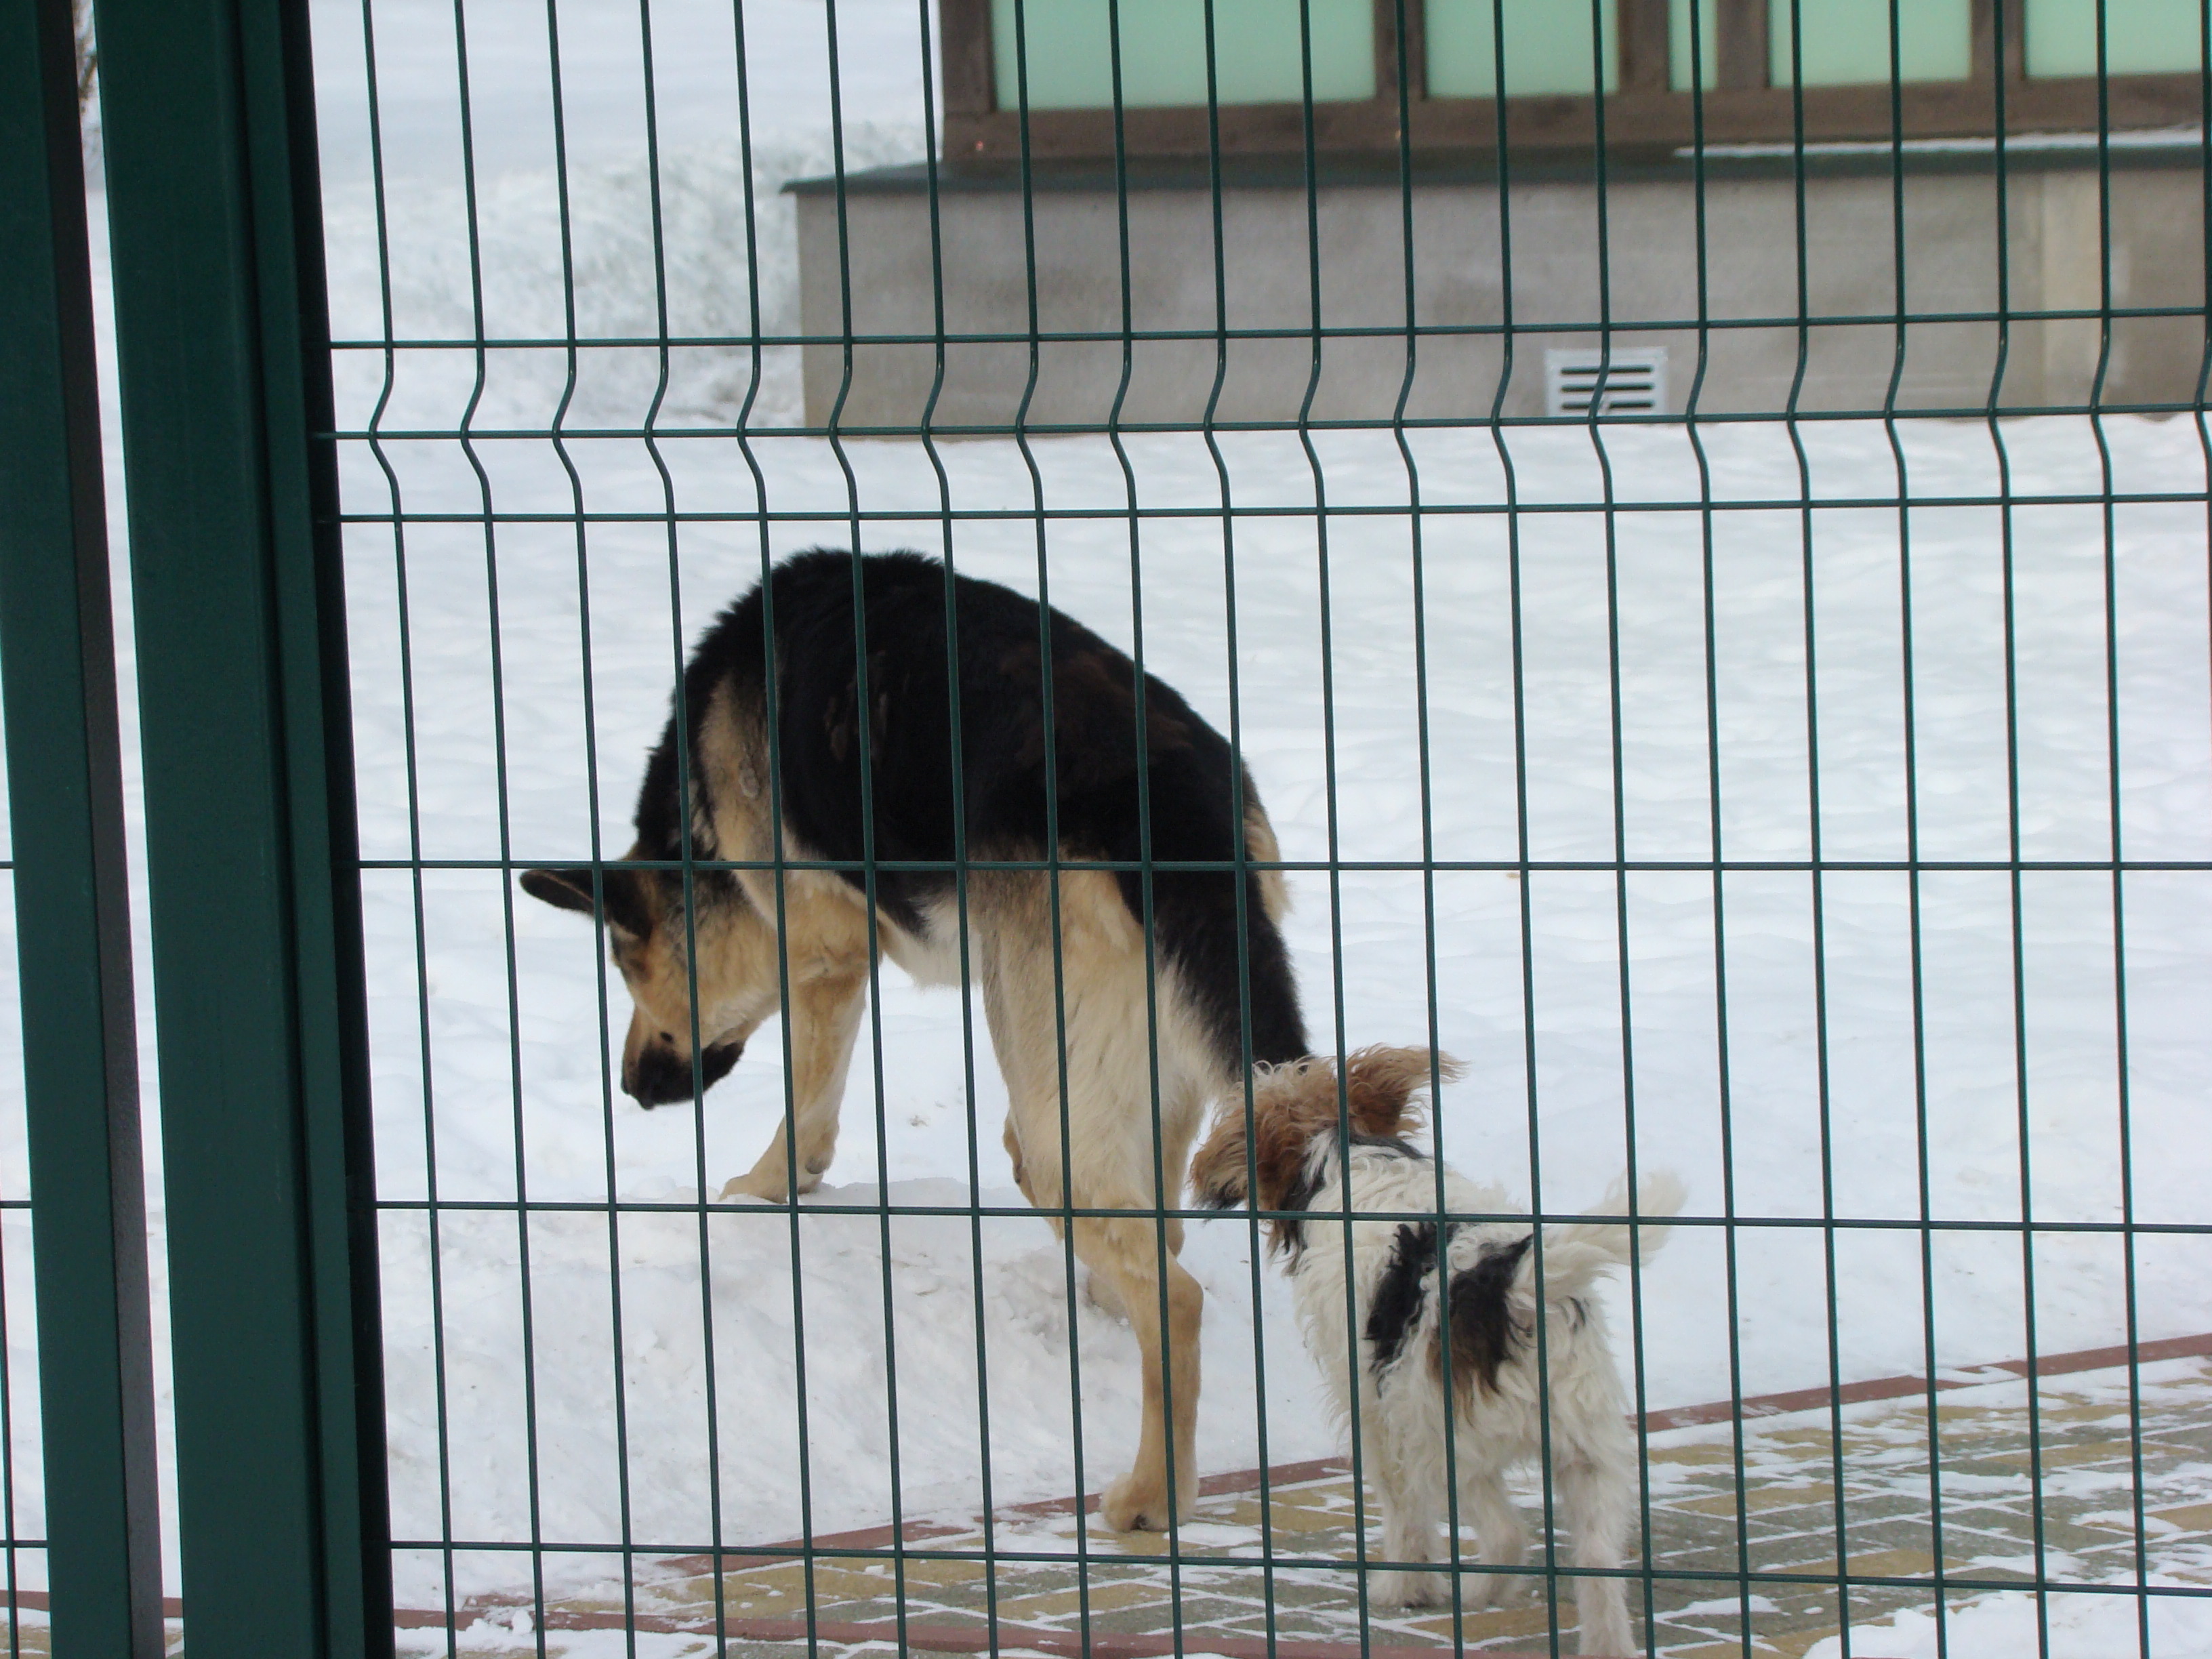
dog, animal, pet, pets, dogs, animals, sony, russia, moscowregion, watchdog, dsc, h9, dsch9, choboty, watchdogs, animal shelter, street dog, dog like mammal